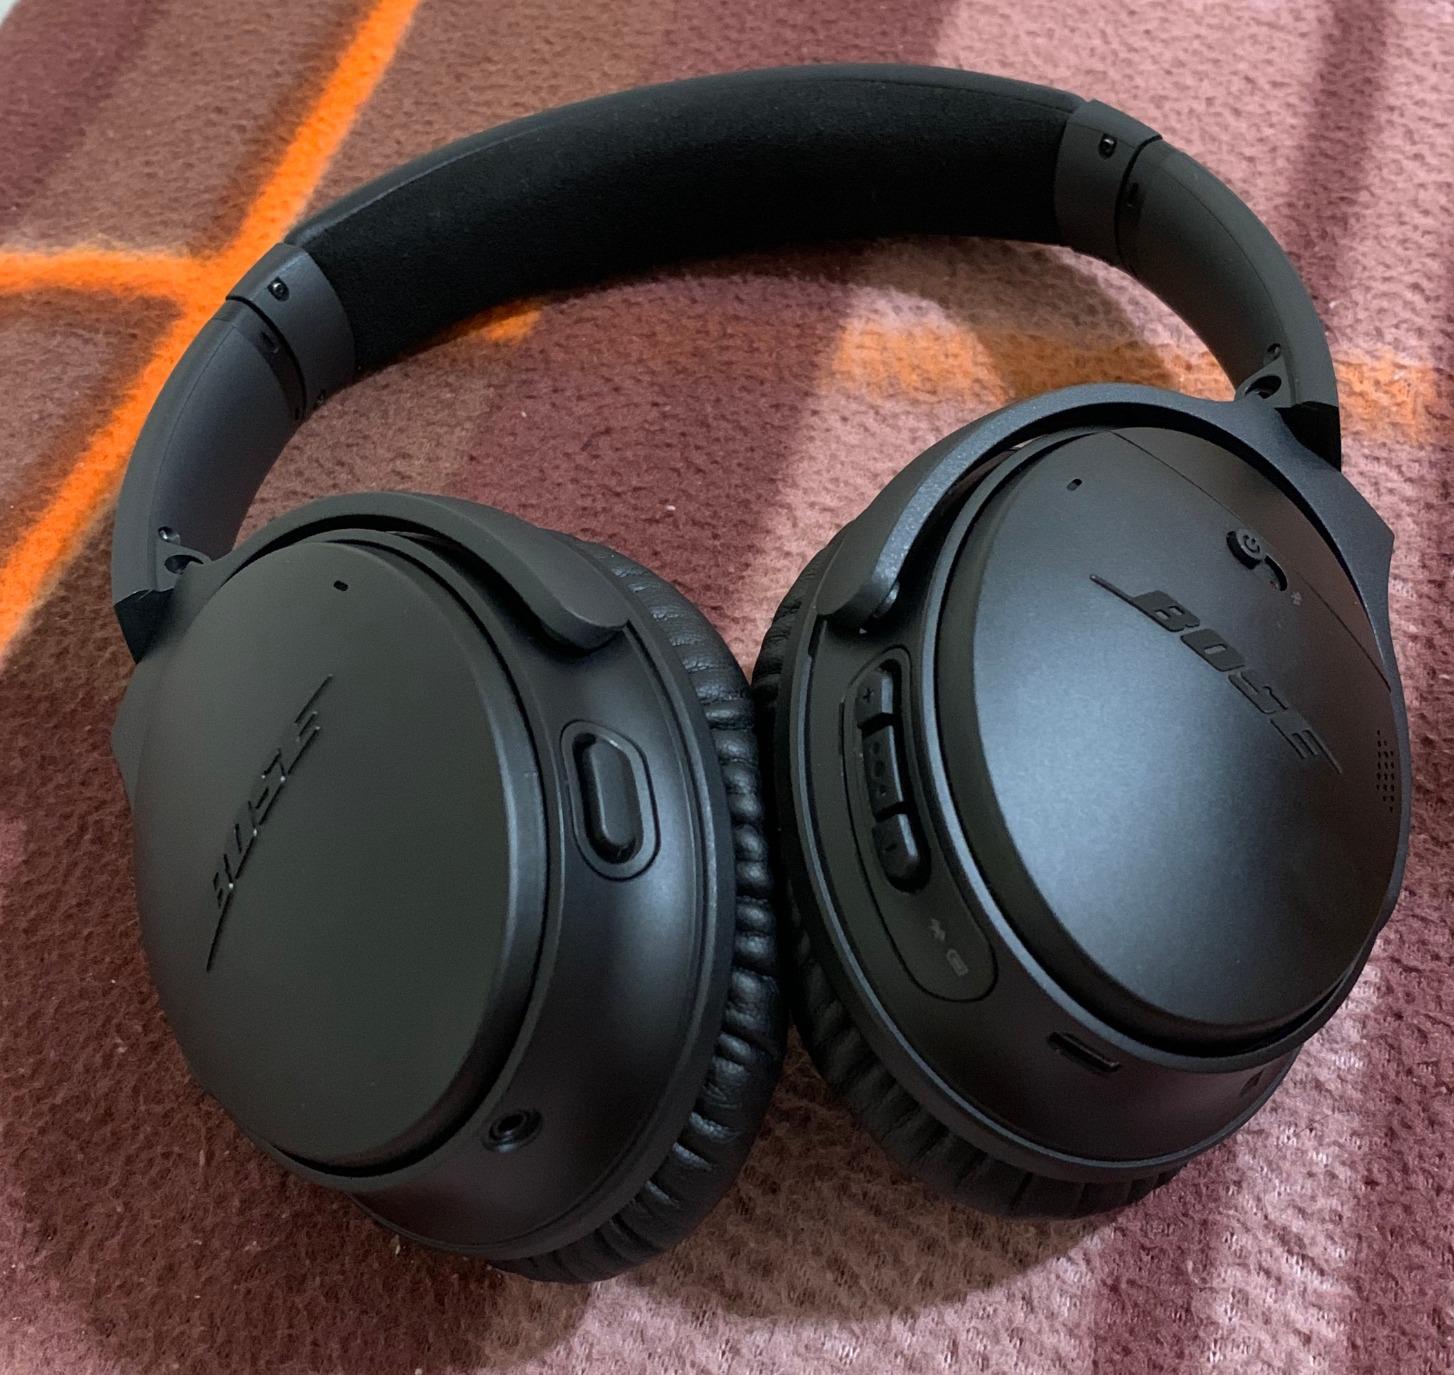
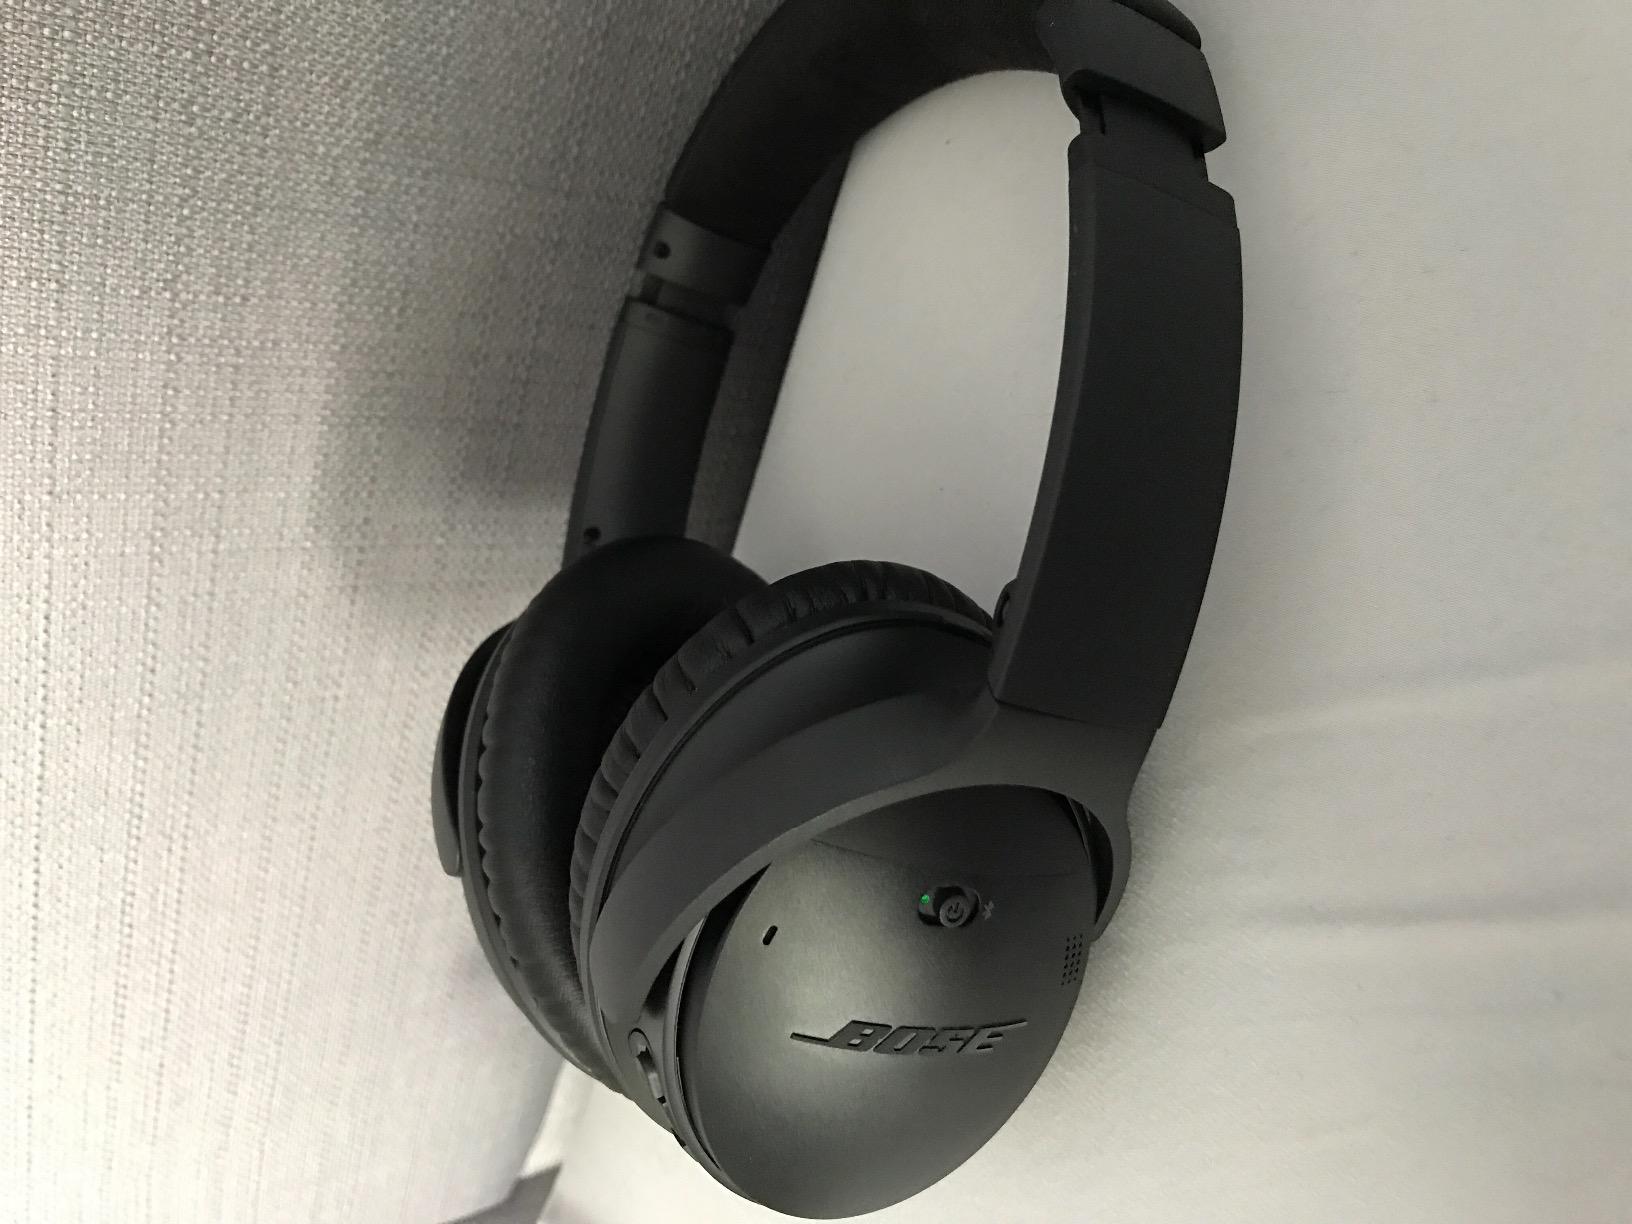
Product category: headphones
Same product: yes